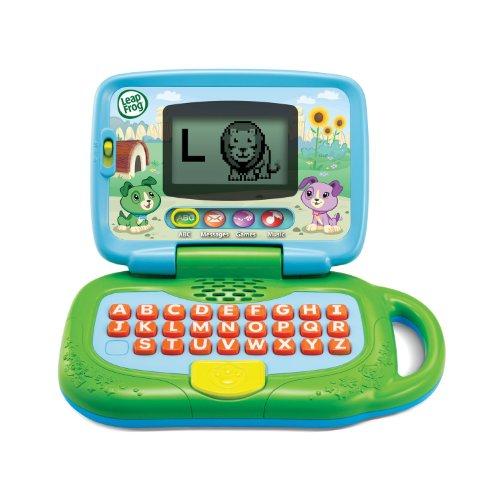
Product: LeapFrog My Own Leaptop (Frustration Free Packaging)
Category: Toys & Games | Kids' Electronics | Electronic Learning Toys
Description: Customize My Own Leaptop to spell your child's name.
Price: $21.95
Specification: ProductDimensions:2x9.5x5.6inches|ItemWeight:1.3pounds|ShippingWeight:1.3pounds(Viewshippingratesandpolicies)|DomesticShipping:Currently,itemcanbeshippedonlywithintheU.S.andtoAPO/FPOaddresses.ForAPO/FPOshipments,pleasecheckwiththemanufacturerregardingwarrantyandsupportissues.|InternationalShipping:ThisitemcanbeshippedtoselectcountriesoutsideoftheU.S.LearnMore|ASIN:B0084BPZUC|Itemmodelnumber:80-19227E|Manufacturerrecommendedage:24months-4years|Batteries:3AAbatteriesrequired.(included)